Sierra Sur de Oaxaca

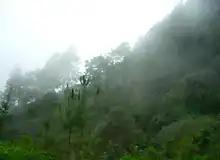
Landscape of the Sierra Sur. Fog banks are frequent throughout the year.

The region is mountainous, along the southern edge of the Sierra Madre del Sur, and includes Quiexoba, the second highest mountain in the state. Forest resources are still important, despite having suffered over-exploitation for decades, and include pines, mixed forests of oak and pine, fir, and areas of hormiguillo cacti.